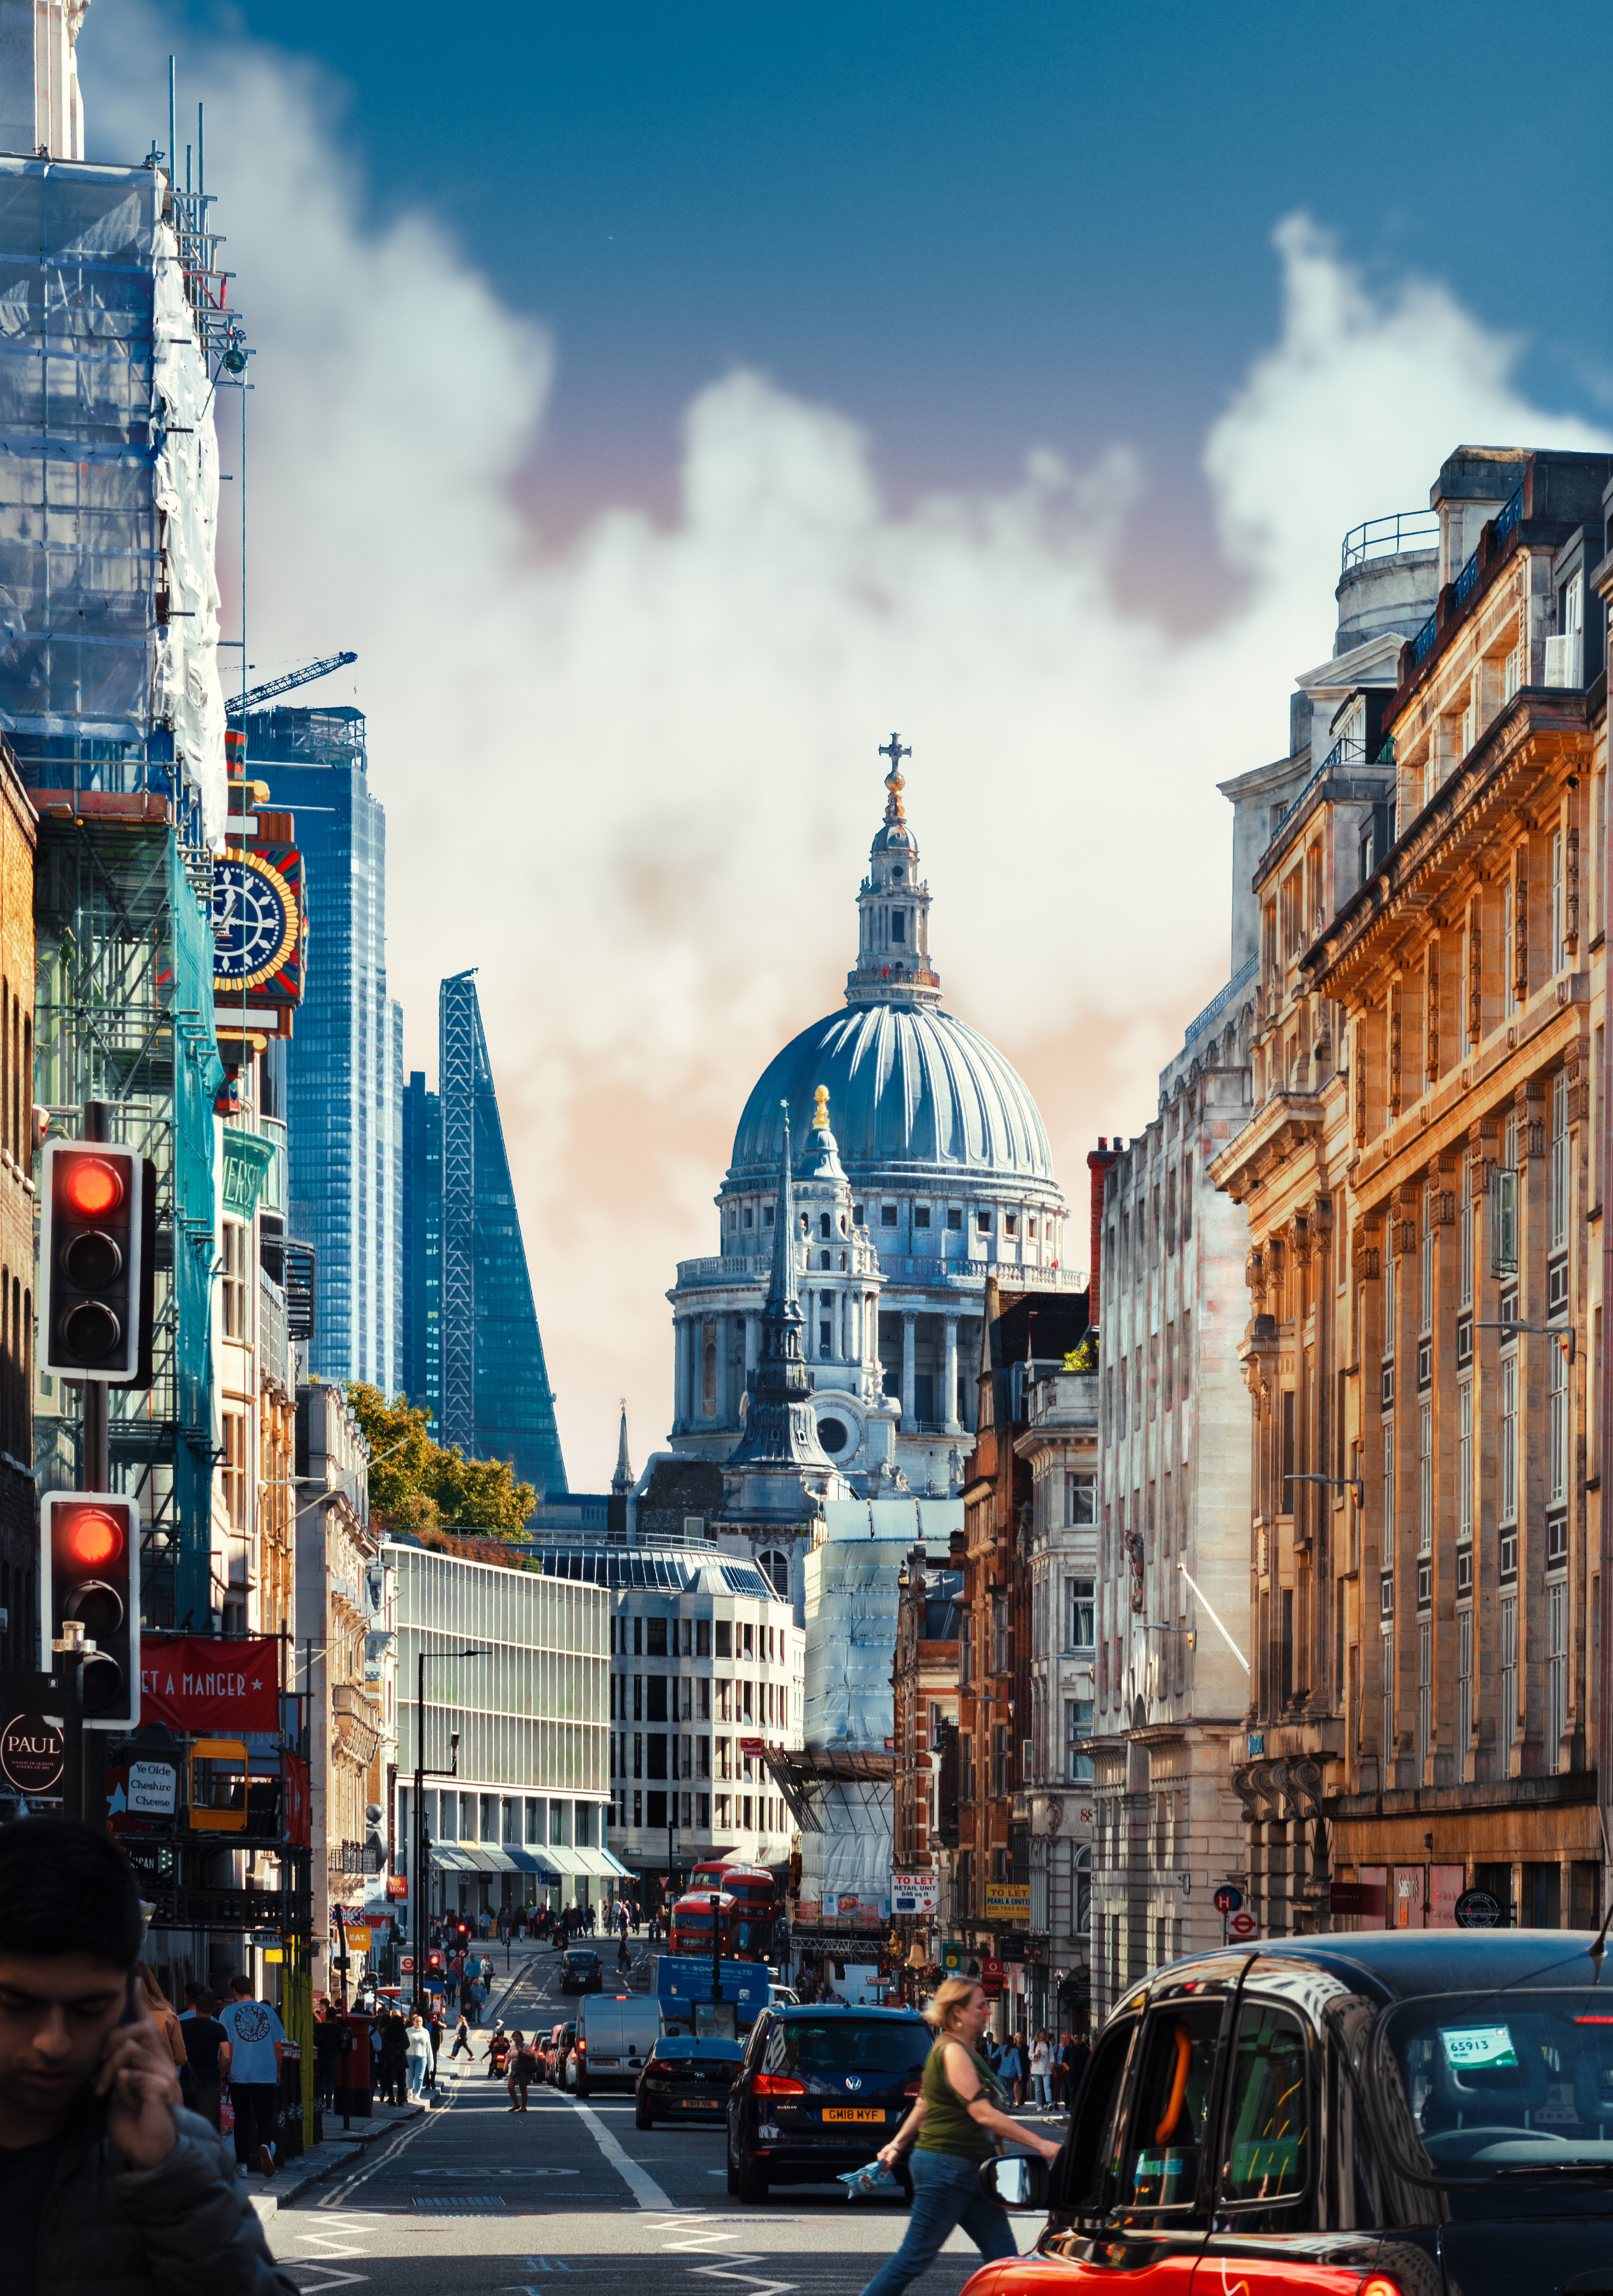
london, metropolis, urban area, city, metropolitan area, landmark, town, architecture, street, building, cityscape, sky, human settlement, daytime, downtown, neighbourhood, skyscraper, road, infrastructure, traffic, Colorfulness, tourism, thoroughfare, tower, cloud, vacation, vehicle, photography, mixed use, pedestrian, travel, facade, car